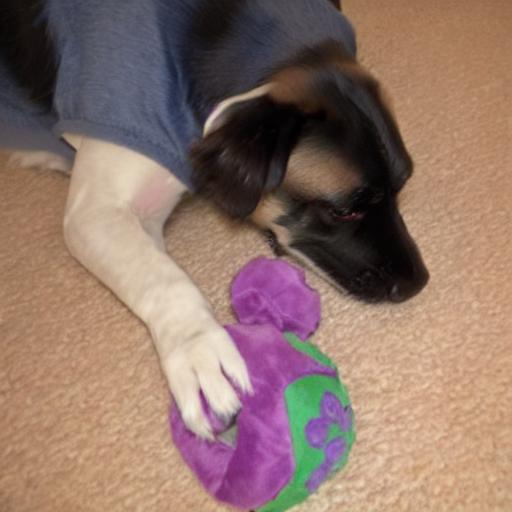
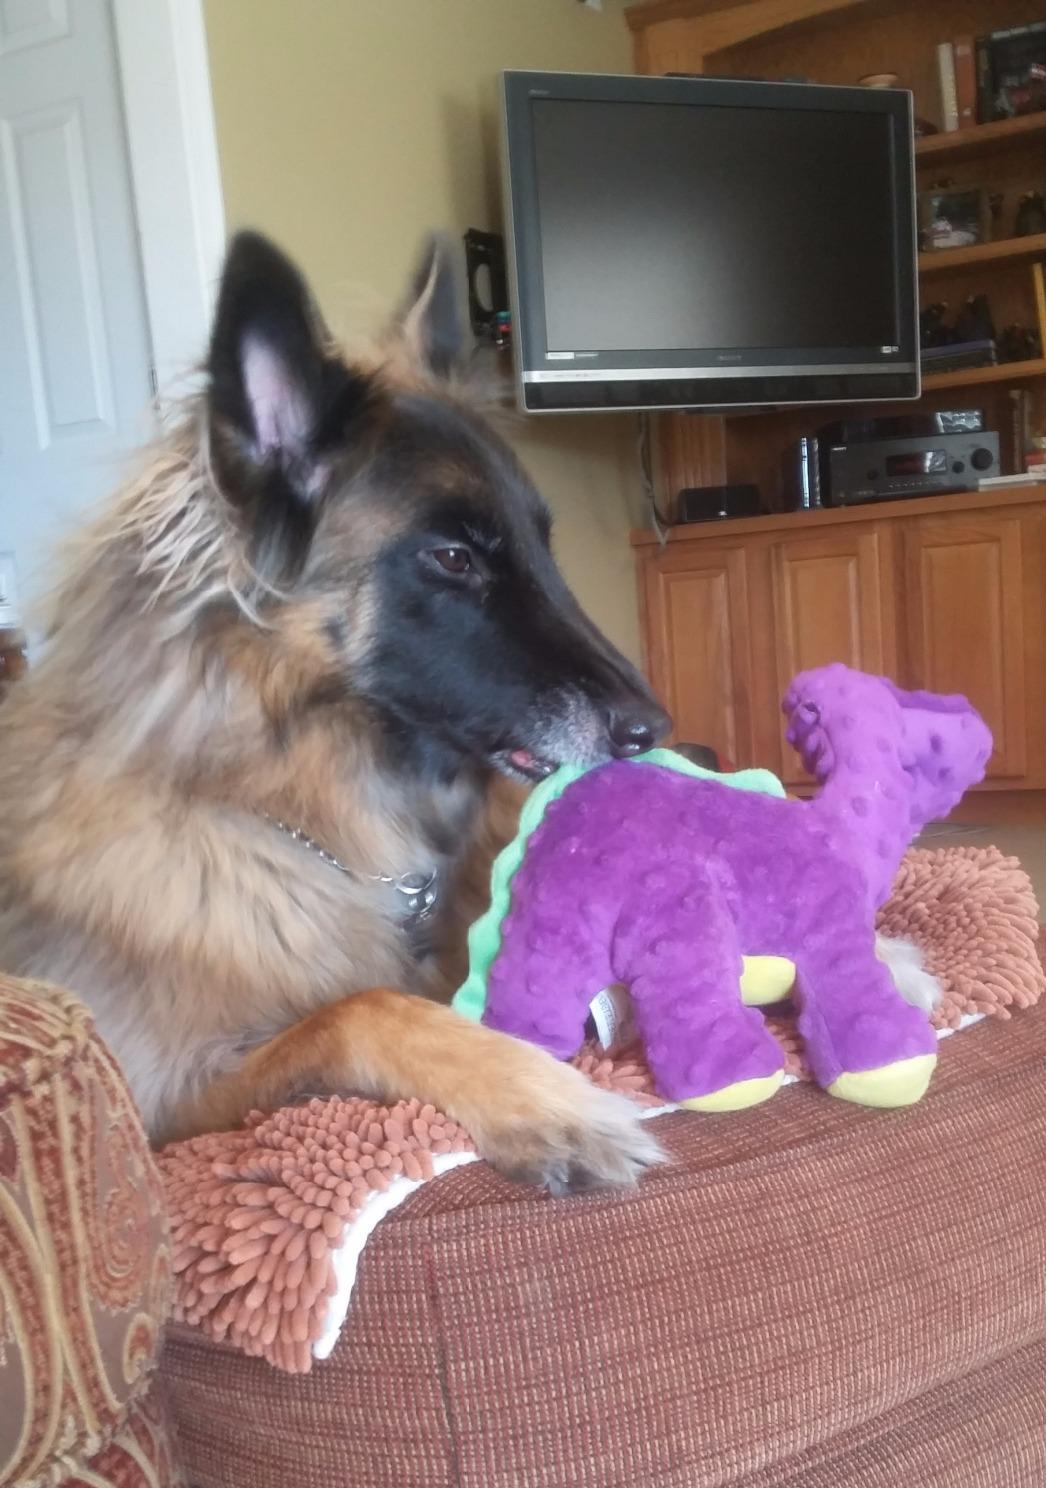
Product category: items_toy
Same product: no